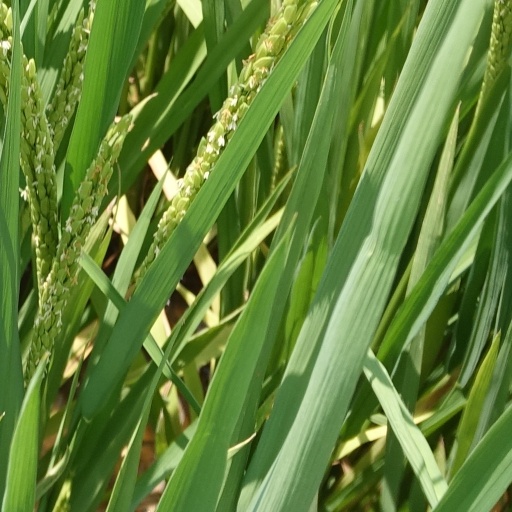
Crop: rice